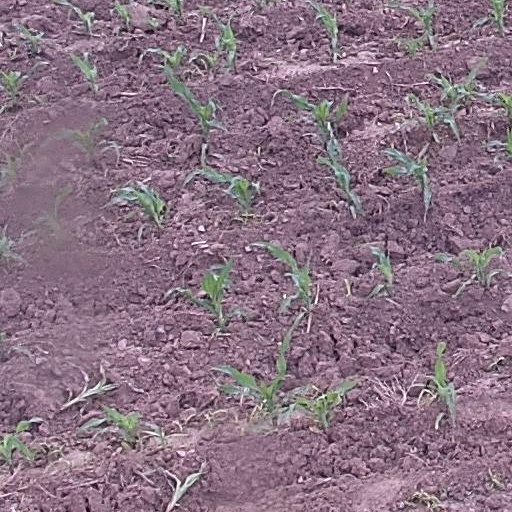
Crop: maize; corn